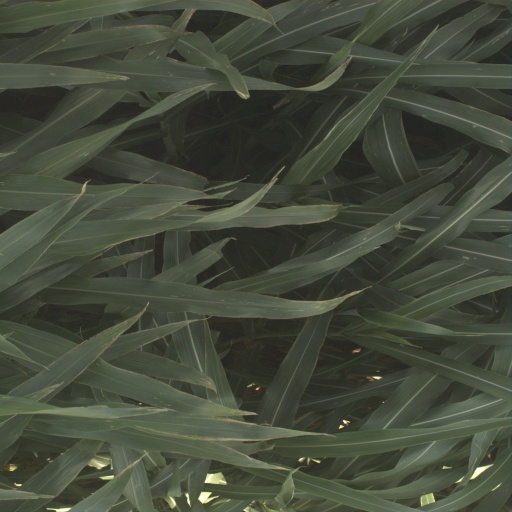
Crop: sorghum